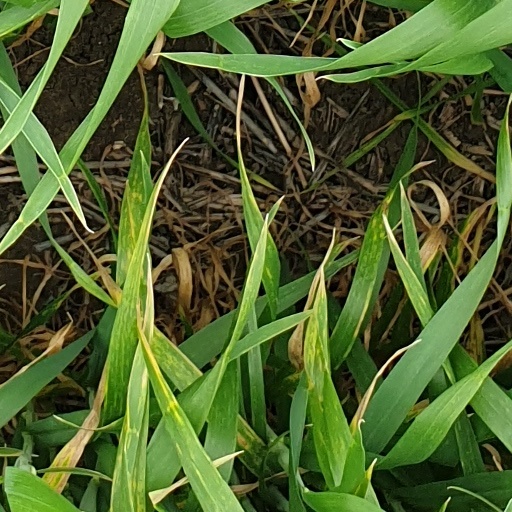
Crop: wheat